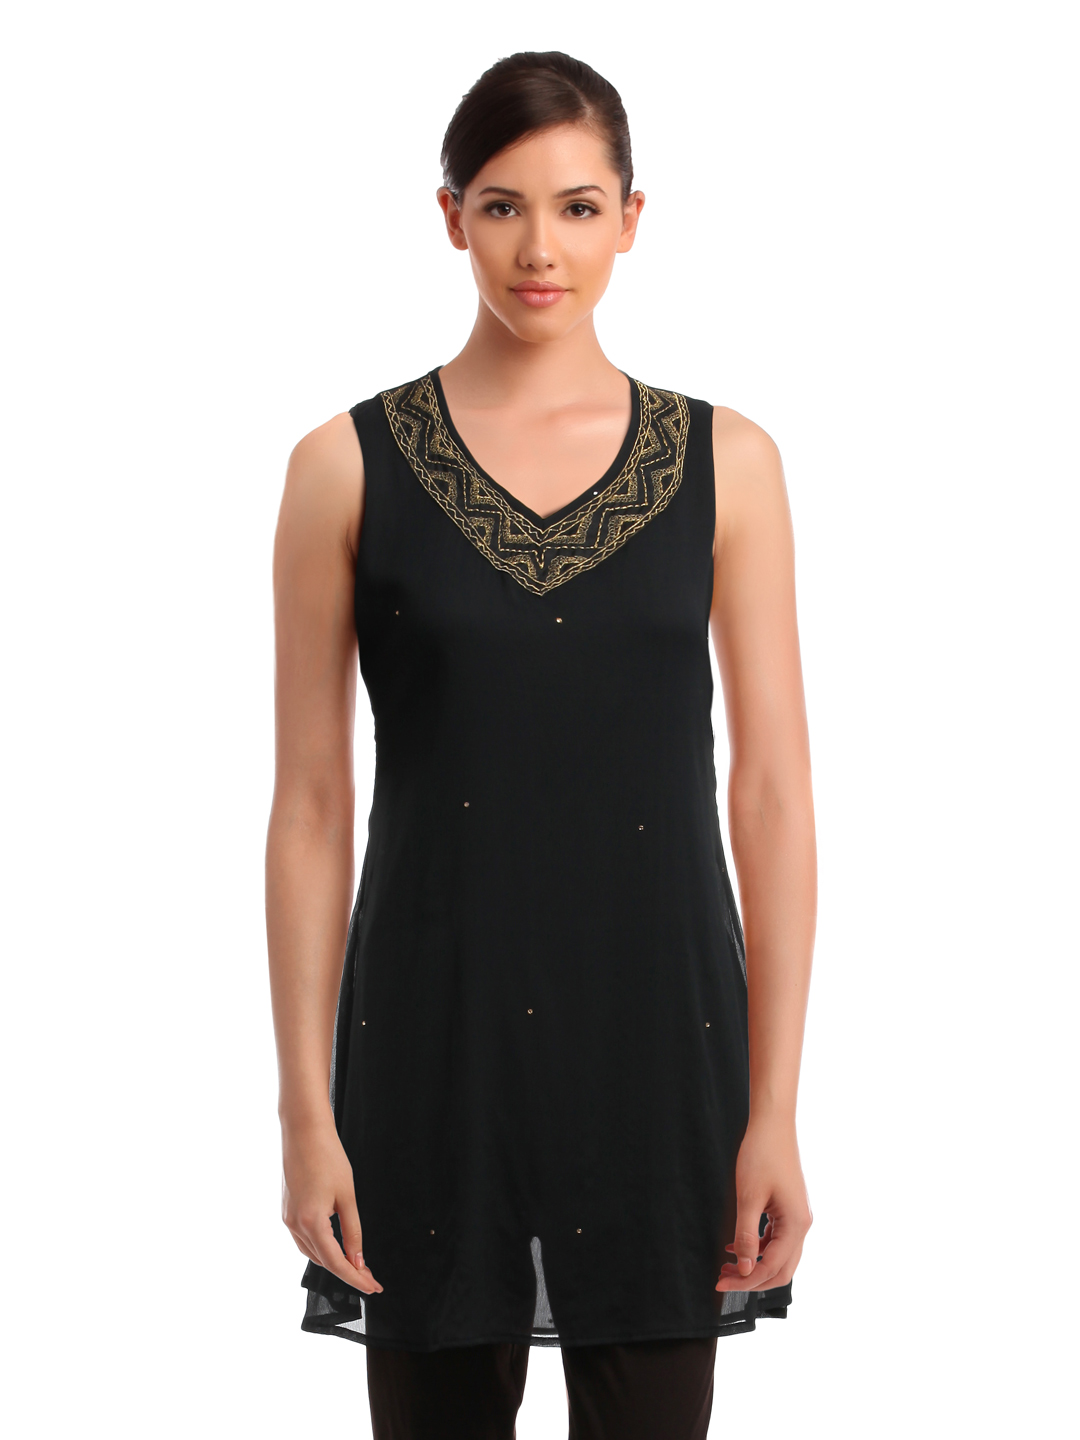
Ayaanay_Women_New_2013_Tunics_Size_Chart.jpg
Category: Apparel / Topwear / Tunics
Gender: Women
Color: Black
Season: Fall 2012
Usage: Casual